Rudolph II of Burgundy

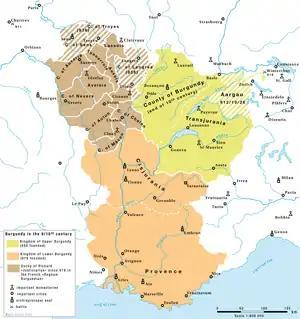
Burgundian lands (Upper and Lower) about 900

A member of the Elder House of Welf, Rudolph was the son of the Upper Burgundian king Rudolph I, and his wife Guilla of Provence. Following his ascent to the throne in 912, Rudolph II entered into a border conflict with the neighbouring dukes of Swabia and campaigned the Thurgau and Zürich estates. Duke Burchard II of Swabia finally defeated him in the 919 Battle of Winterthur; both rulers made peace and Rudolph married Burchard's daughter Bertha in 922.